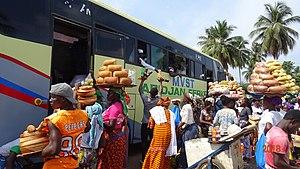
Yamoussoukro - Escale de bus, les marchand ambulants sont là